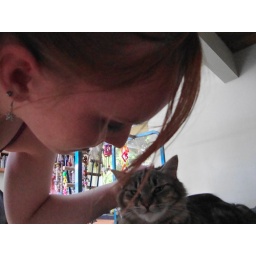
Louise is so cute in person